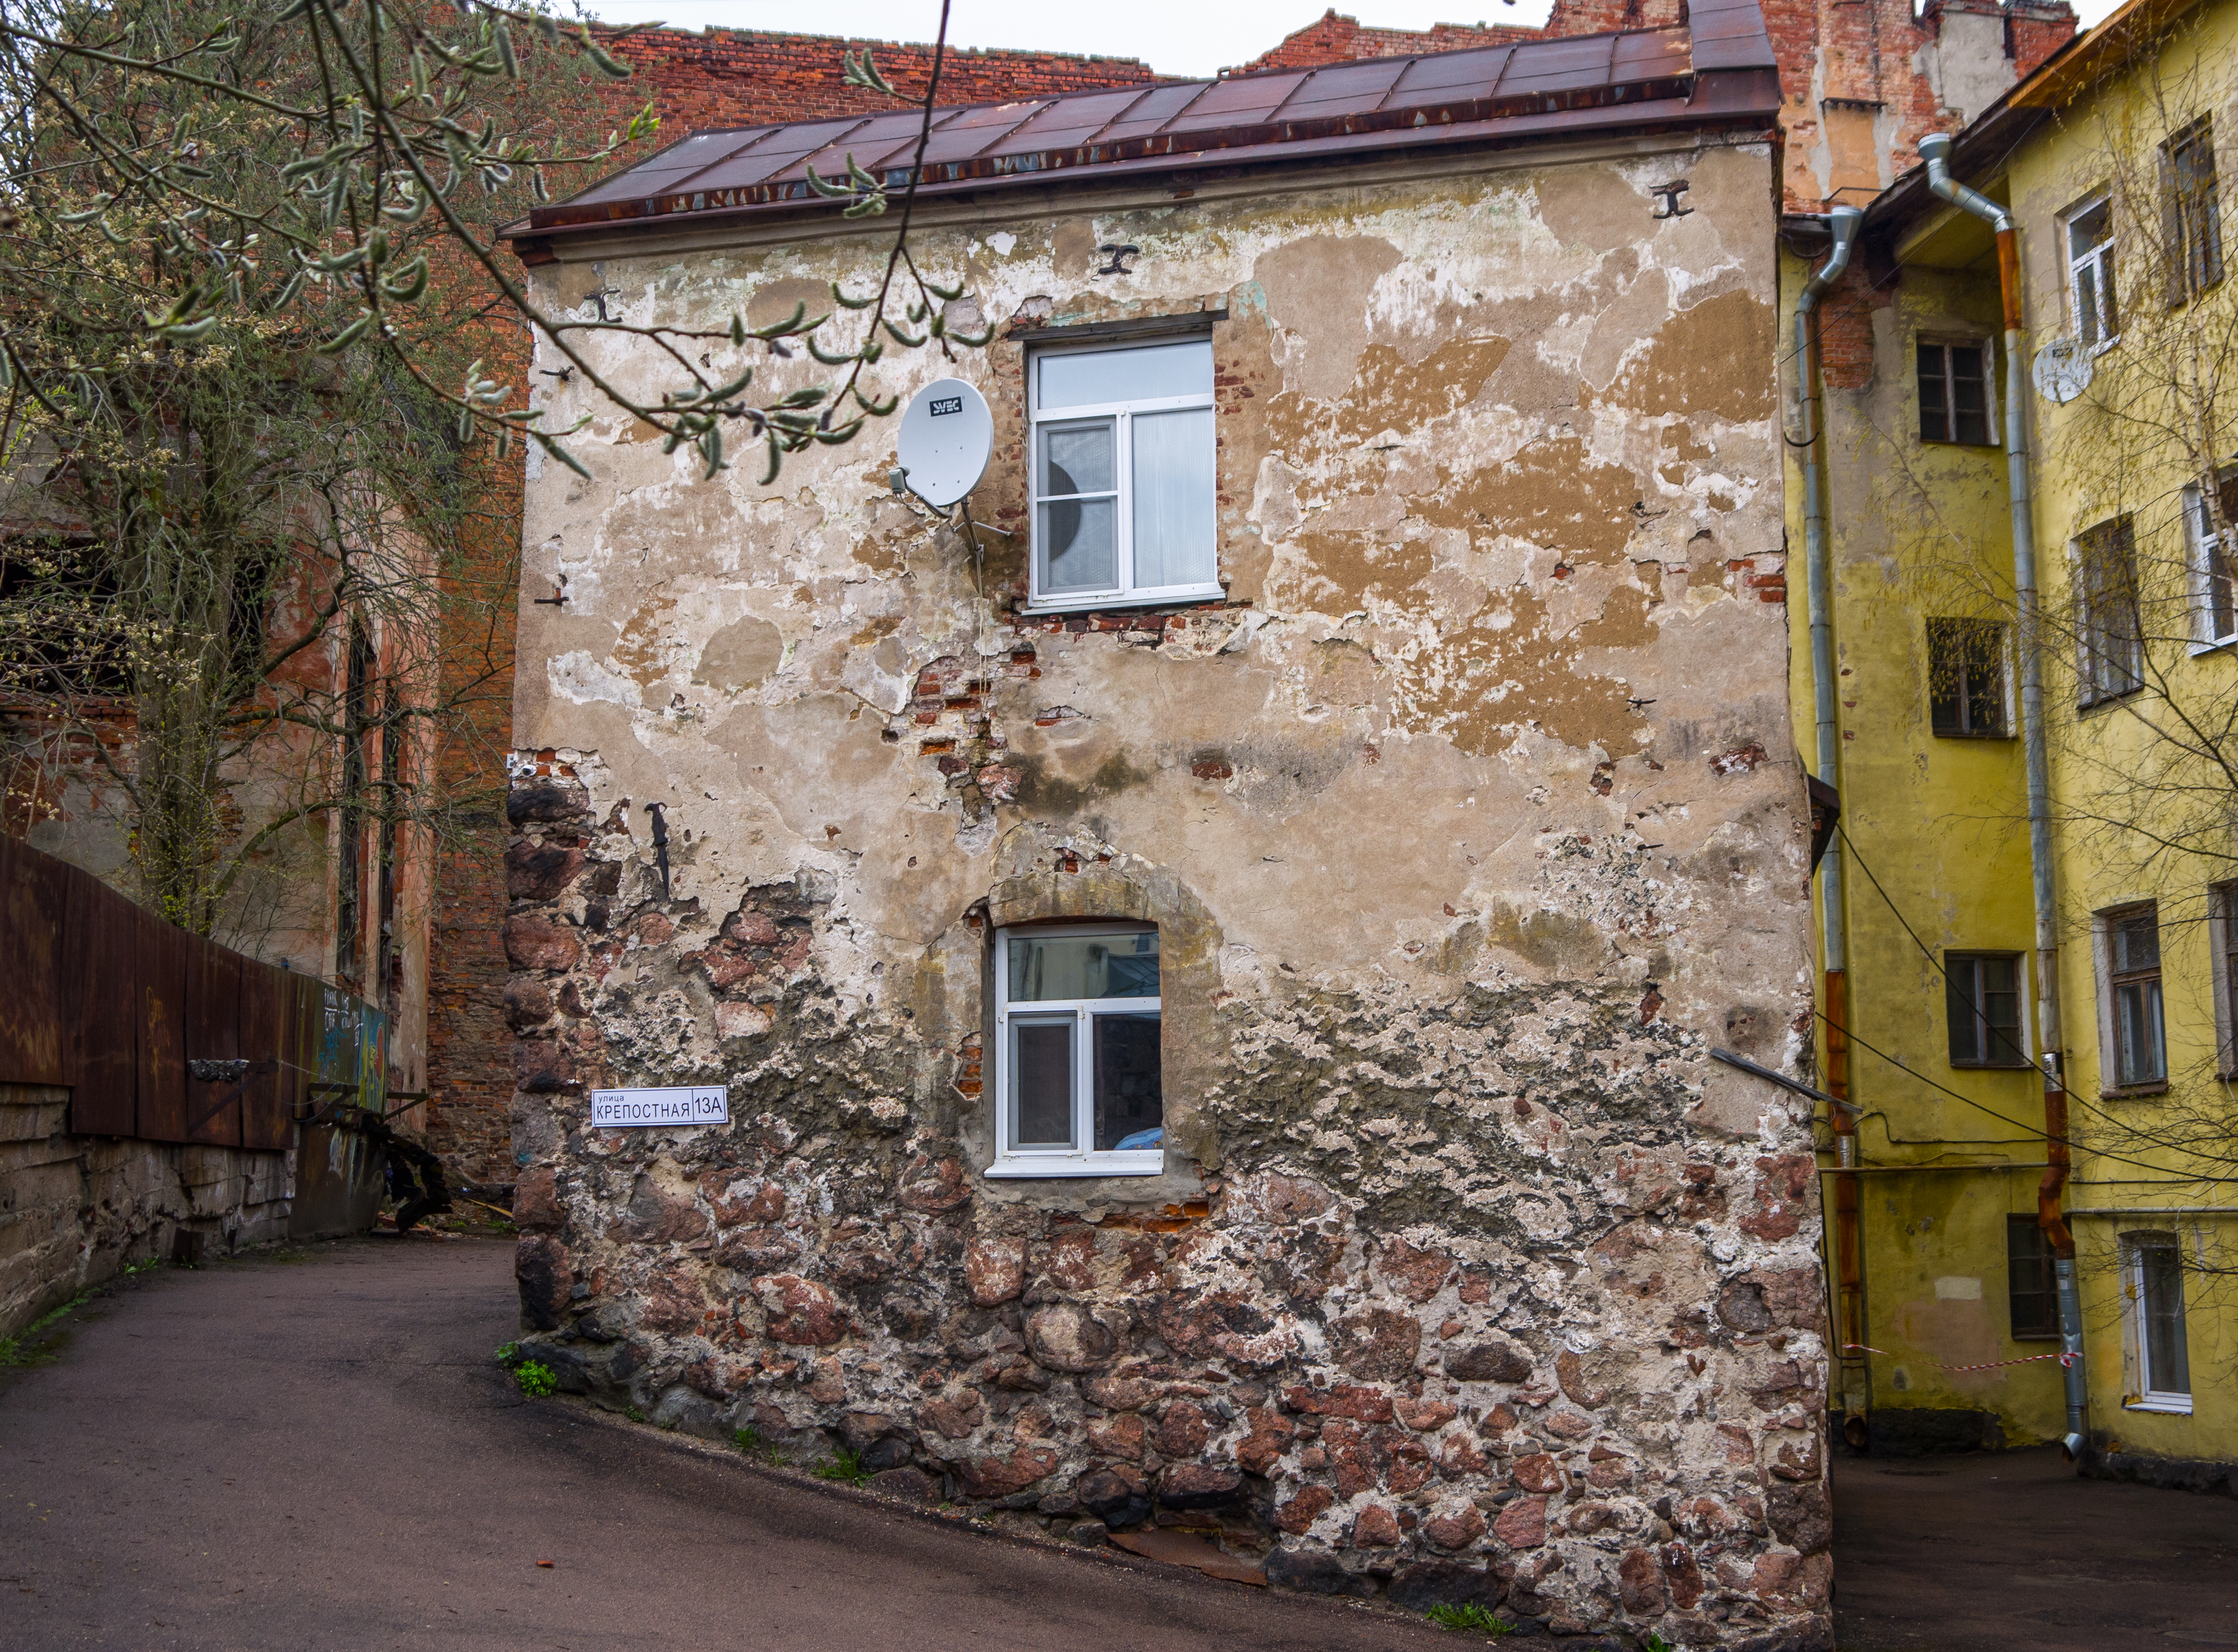
image, window, daytime, property, sky, building, wood, fixture, residential area, rural area, Material property, real estate, facade, road surface, city, cottage, Tints and shades, tree, roof, road, human settlement, brick, house, street, sash window, medieval architecture, home, history, village, cobblestone, stone wall, suburb, room, apartment, concrete, landscape, flooring, shadow, brickwork, estate, ruins